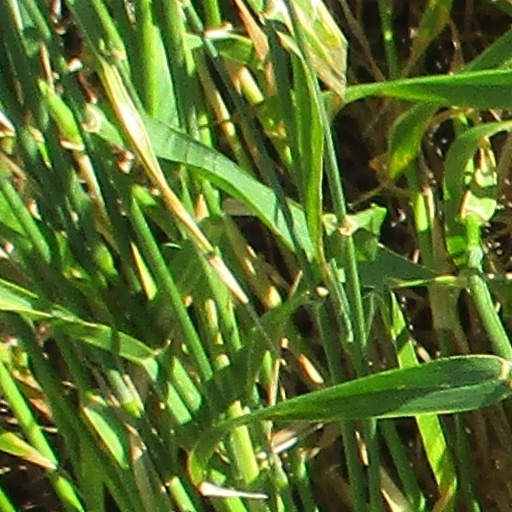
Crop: wheat